Valognes

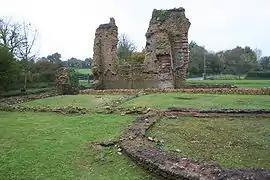
Thermes de Valognes

Valognes is a commune in the Manche department in Normandy in north-western France.